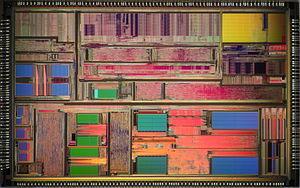
350 nm désigne un procédé de fabrication des semi-conducteurs, gravés avec une finesse de 0,35 micromètre. Les premiers processeurs possédant cette technologie sont apparus sur le marché en 1995.